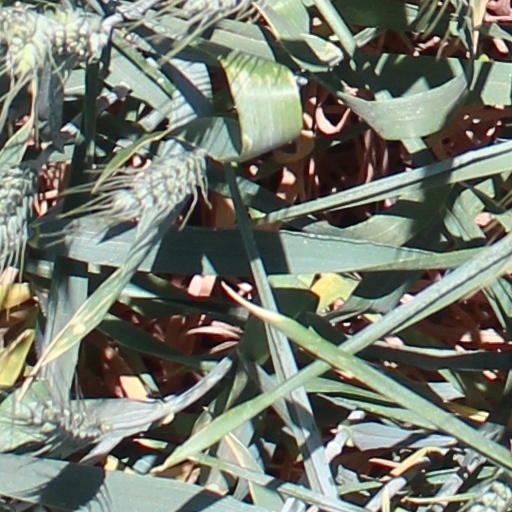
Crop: wheat